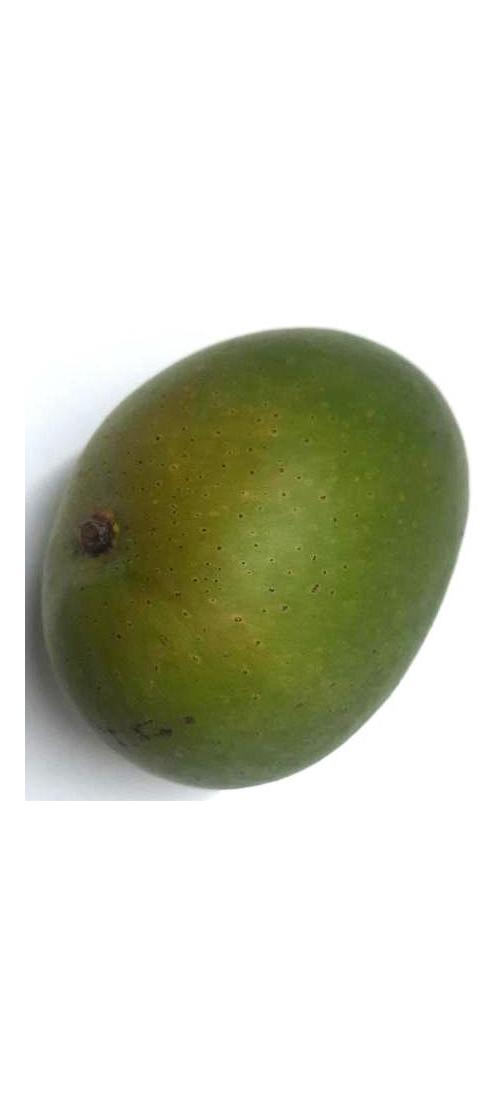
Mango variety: Ashshina Zhinuk